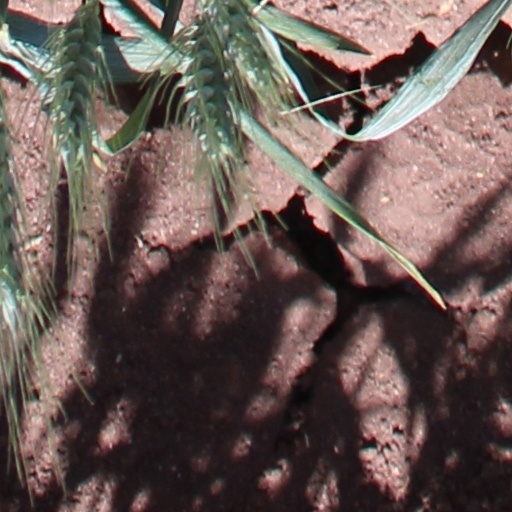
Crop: wheat